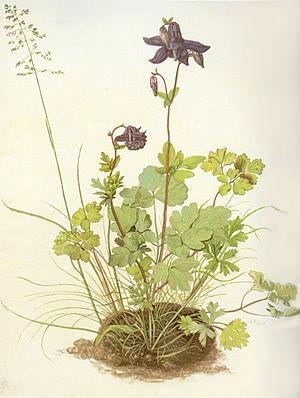
L'œuvre gouaché et aquarellé d'Albrecht Dürer comporte une petite centaine d'aquarelles qui nous sont parvenues.